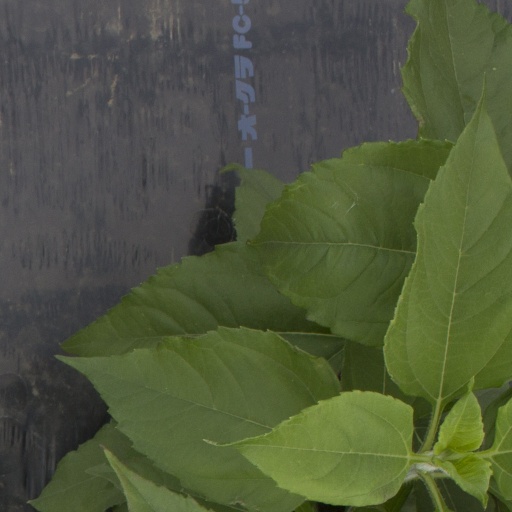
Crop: Jerusalem artichoke